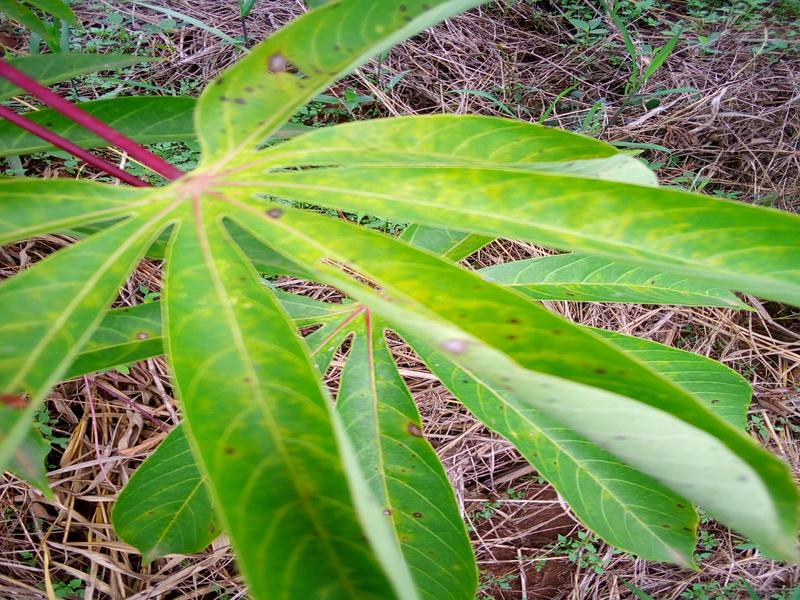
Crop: cassava
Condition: green_mottle